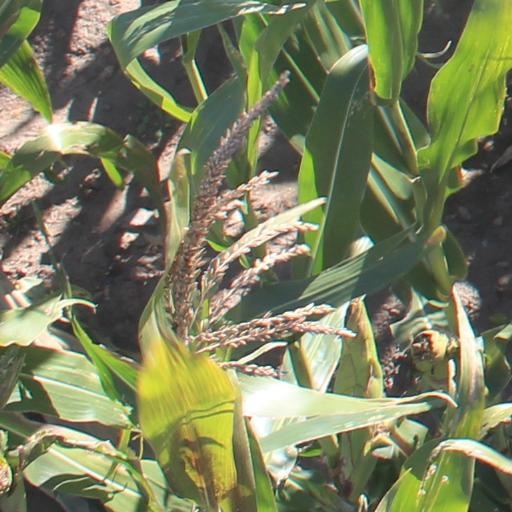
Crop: maize; corn